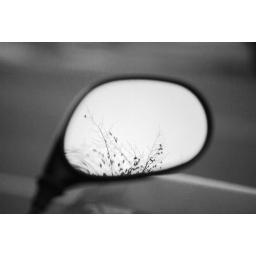
tree in the mirror